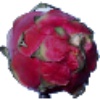
Label: red_pitahaya